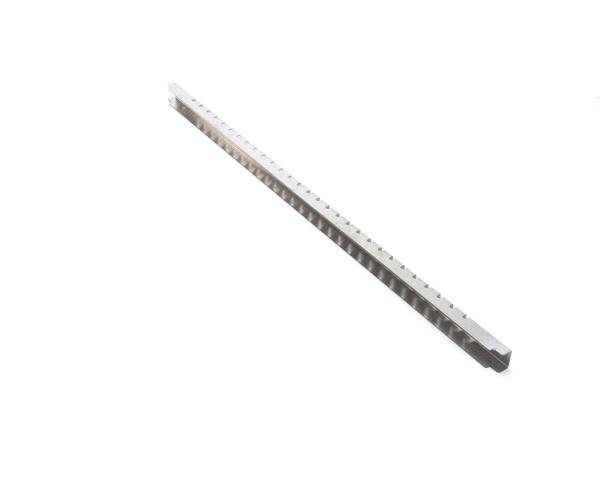
04.15.754.00
04.15.754.00
Brand: HATCO PARTS
Category: Business & Industrial > Food Service > Vending Machines